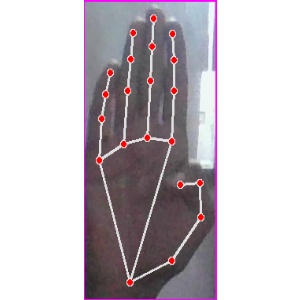
अक्षर: झ